Ruth Messinger

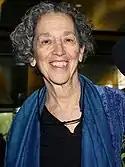
Messinger in 2012

Ruth Wyler Messinger (born November 6, 1940) is a former American political leader in New York City and a member of the Democratic Party. She was the Democratic nominee for Mayor of New York City in 1997, losing to incumbent mayor Rudy Giuliani.